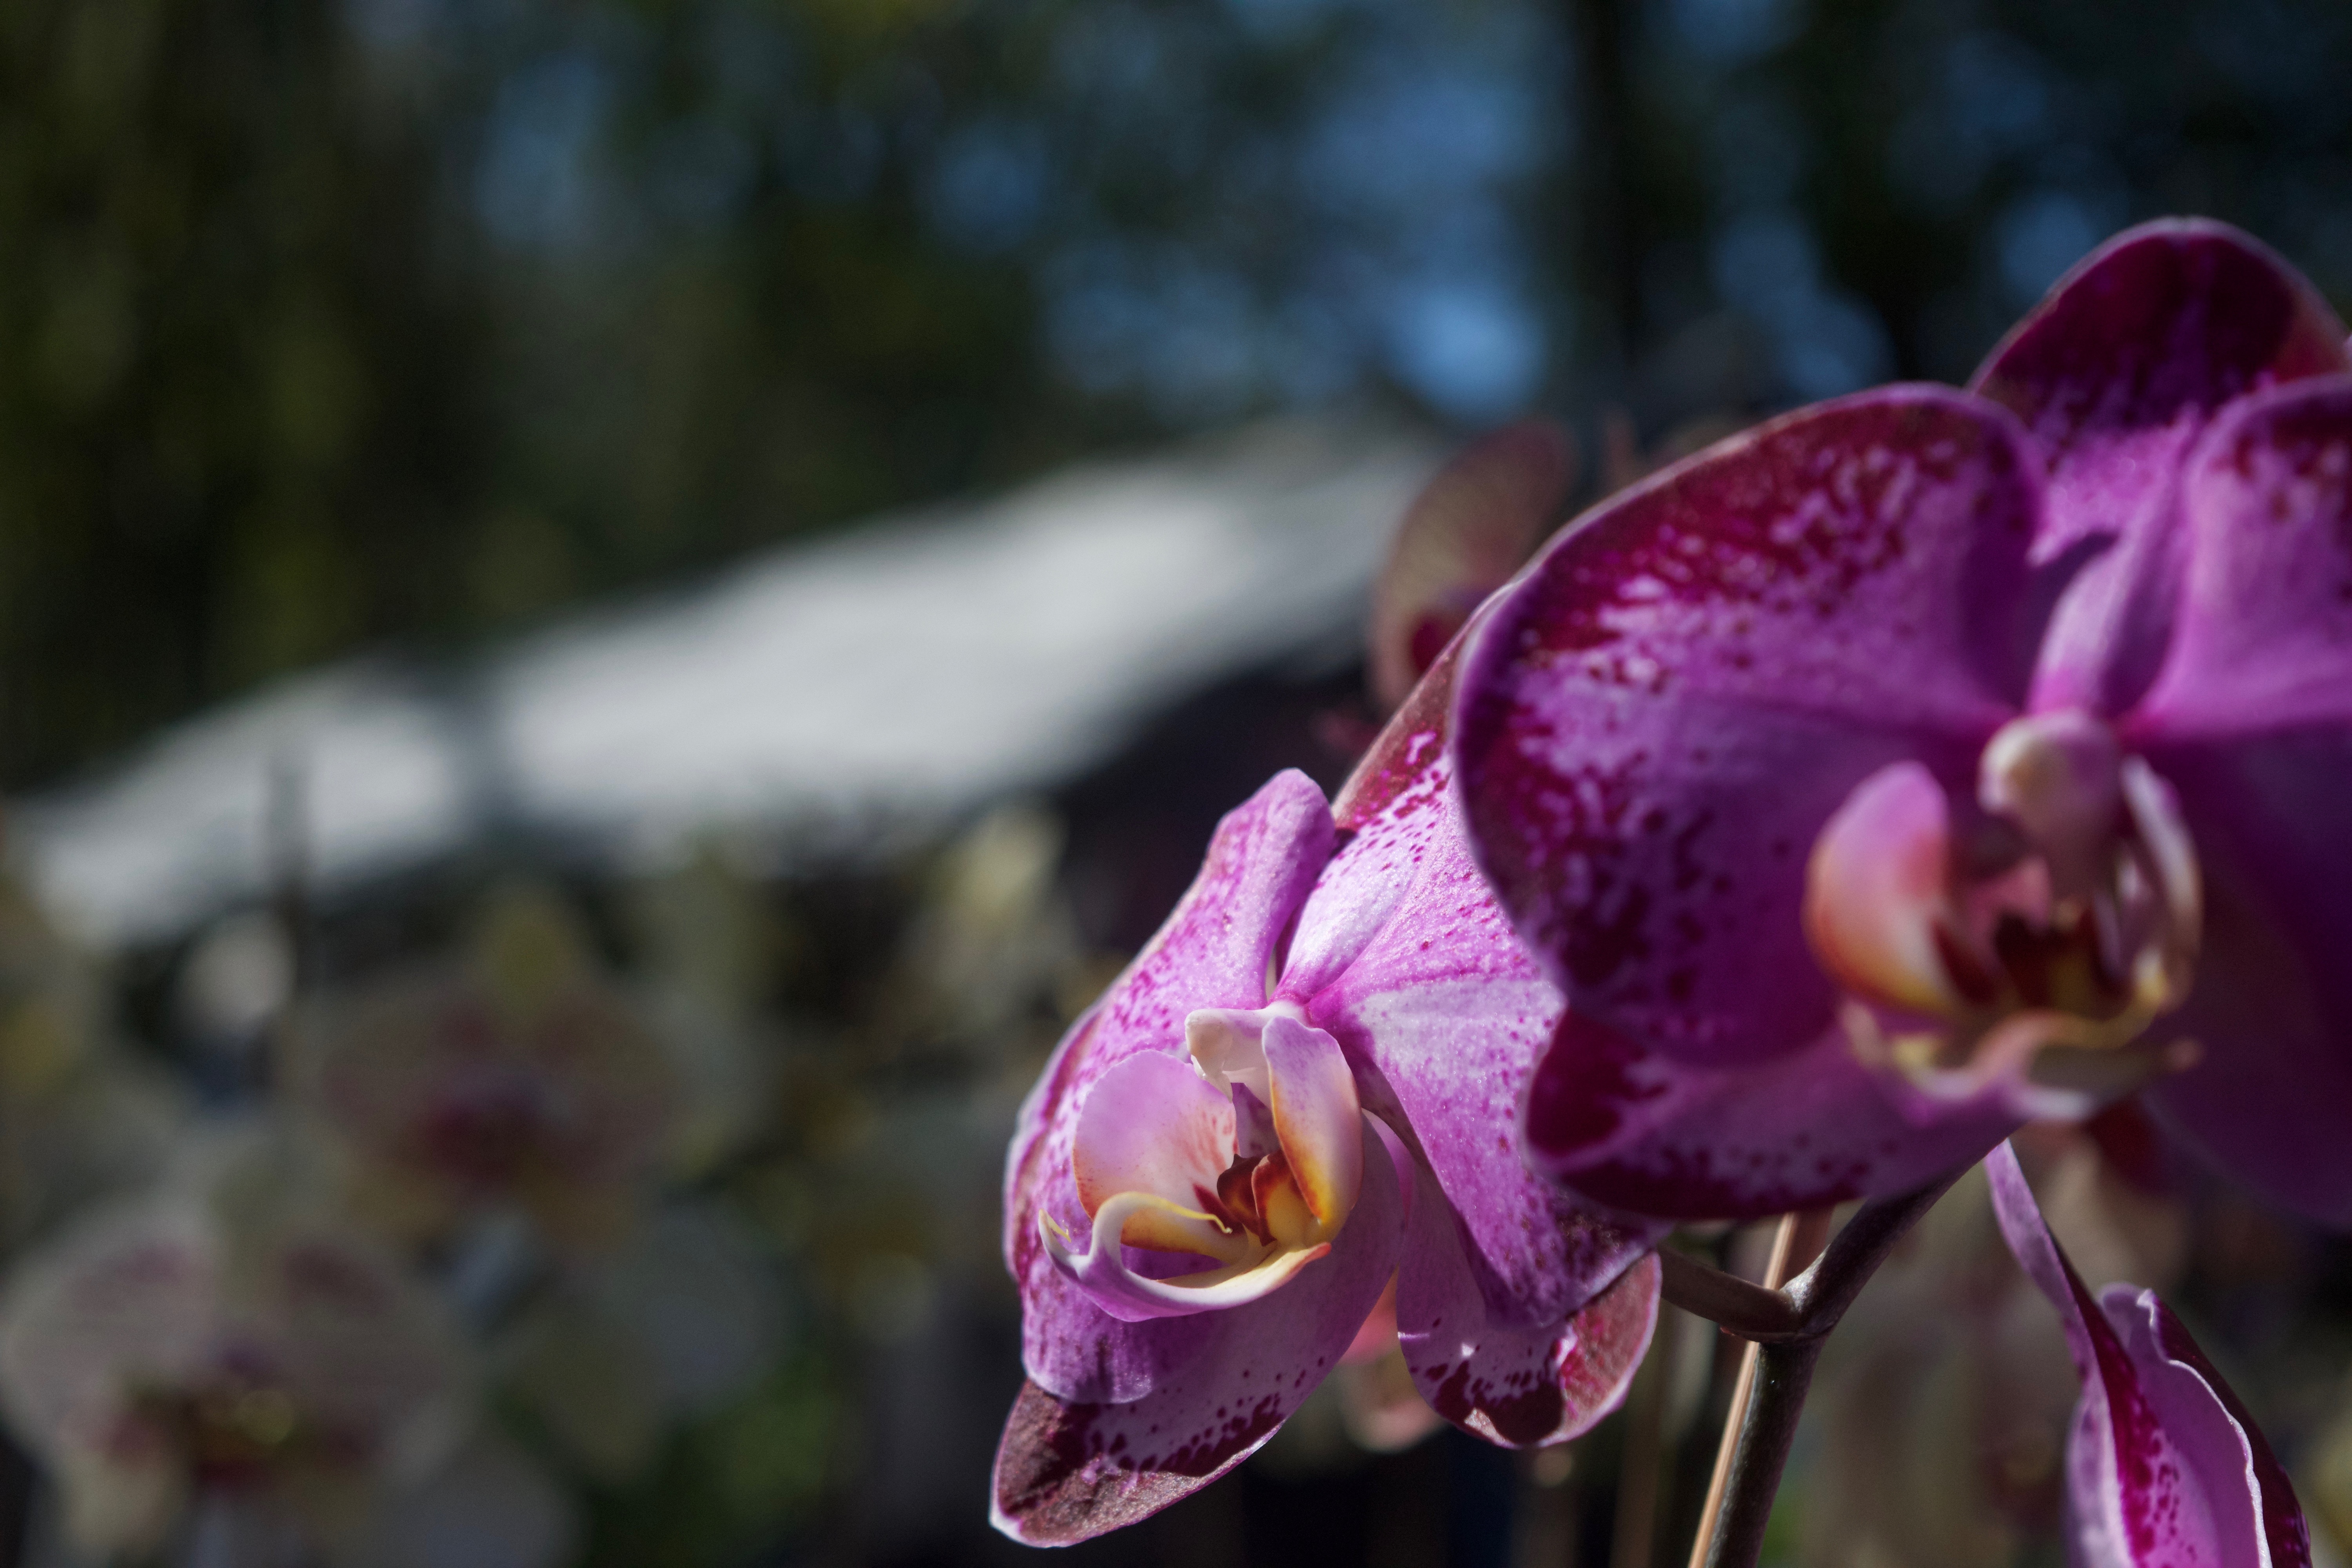
blossom, plant, photography, flower, petal, botany, flora, orchid, wildflower, close up, macro photography, flowering plant, land plant